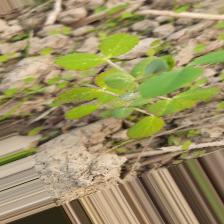
Label: Powdery Mildew